Great Flood (China)

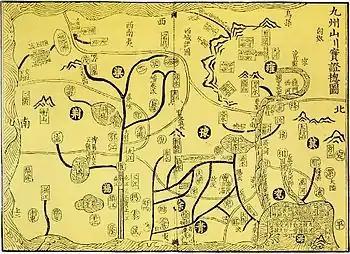
A depiction of the system of the "zhou", or "islands" (now reinterpreted as "provinces"), a system which Shun is credited with developing as a tool to allow political administration of a territory with ongoing flooding making normal communications impossible, although the number and locations of "zhou" have varied over time

Even after nine years of the efforts of Gun, the flood continued to rage on, leading to the increase of all sorts of social disorders. The administration of the empire was becoming increasingly difficult; so, accordingly, at this point, Yao offered to resign the throne in favor of his special adviser(s), Four Mountains: however, Four Mountains declined, and instead recommended Shun – another distant relative to Yao through the Yellow Emperor; but one who was living in obscurity, despite his royal lineage.